Hans G. Conrad

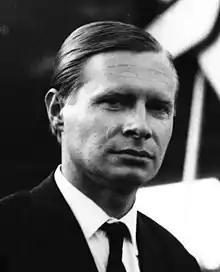
Hans G. Conrad – a portrait from April 1964

Hans G. Conrad (*11 June 1926 in Remetschwil, Switzerland as Johann Gerold Konrad; † 26 December 2003 in Cologne, Germany) was a photographer and graphic designer in the 20th century.